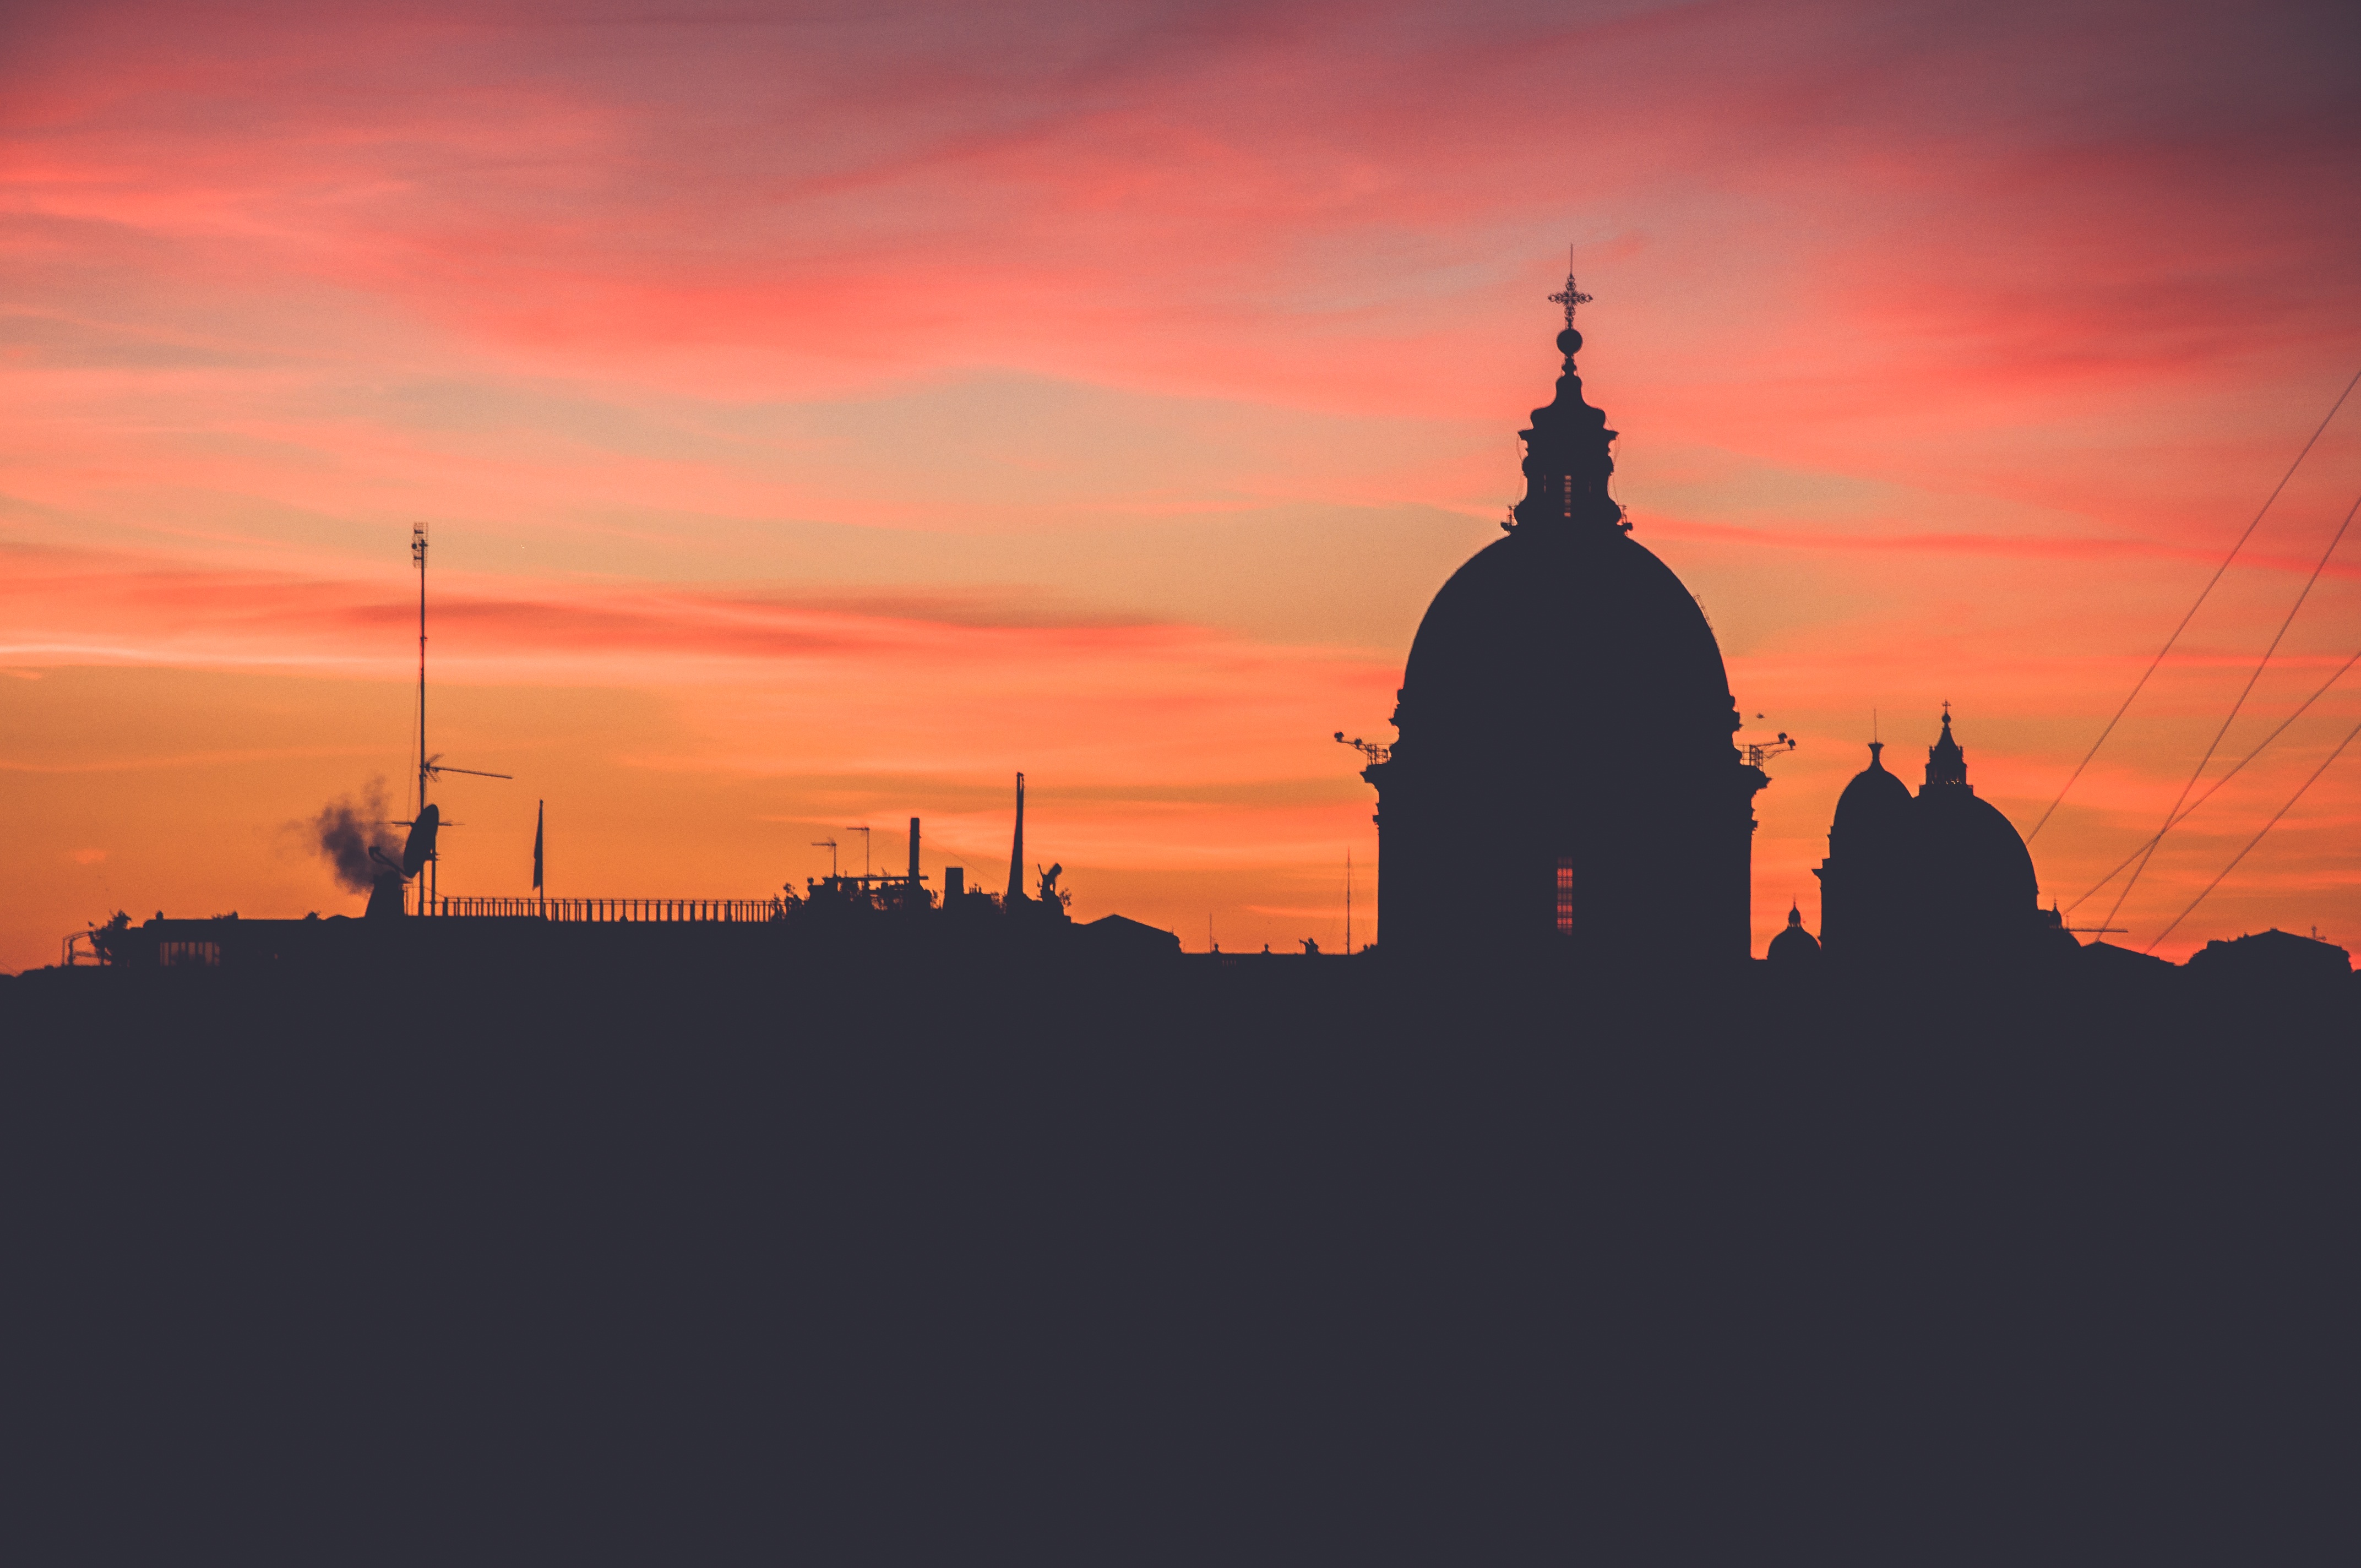
horizon, silhouette, sky, sunrise, sunset, skyline, morning, dawn, city, cityscape, dusk, evening, tower, afterglow